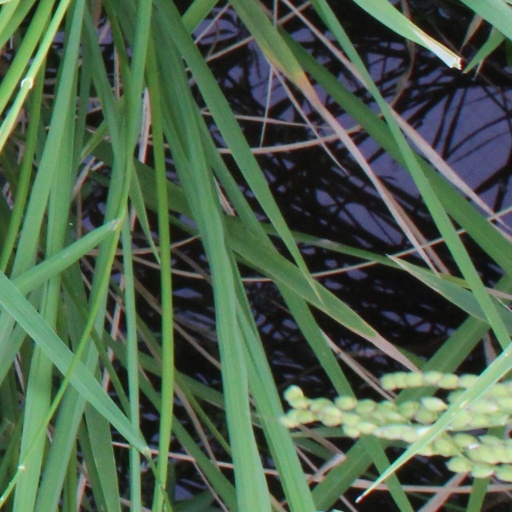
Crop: rice